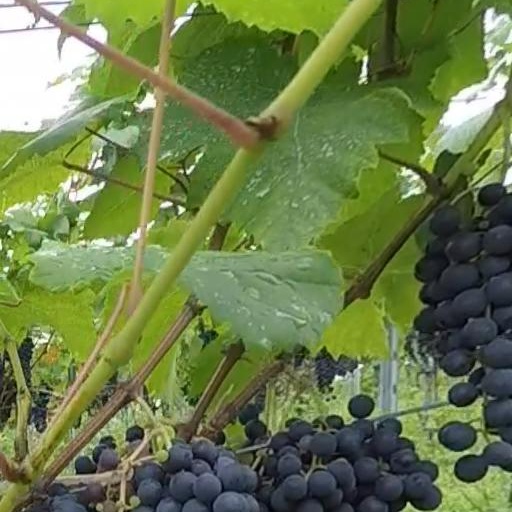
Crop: grape